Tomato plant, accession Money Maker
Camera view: bottom (45 deg); turntable rotation: 180 degrees
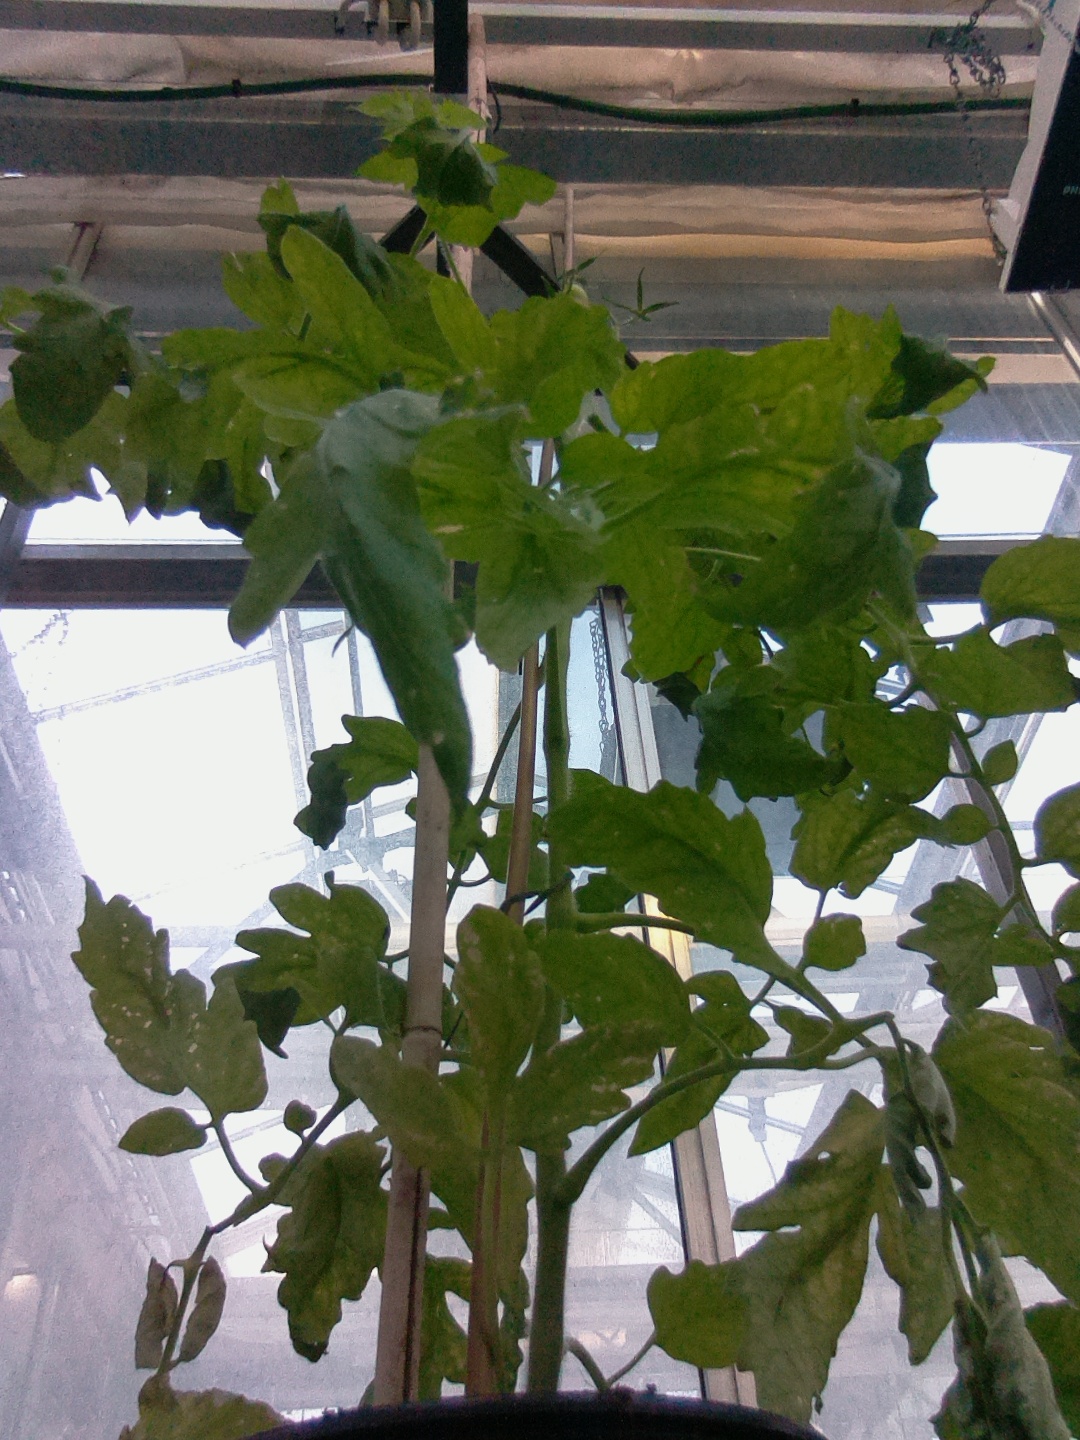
BBCH growth stage 72: 20%-30% of final fruit size